Town-class cruiser (1910)

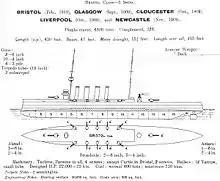
Left elevation and deck plan of "Bristol" sub-class as depicted in Jane's Fighting Ships 1914

The "Bristol"s were all ordered under the 1908–09 Programme and commissioned in late 1910. They were second class cruisers suitable for a variety of roles including both trade protection and fleet duties. They were long overall, with a beam of and a draught of . Displacement was normal and full load. Twelve Yarrow three-drum boilers fed steam turbines rated at , giving a speed of . One ship, "Bristol", had Brown-Curtis turbines driving two propeller shafts, while the remaining three ships used Parsons turbines driving four shafts. Speed during sea trials varied between ("Glasgow") and ("Bristol"). The experimental two-shaft layout of "Bristol" was successful, giving greater efficiency, especially at lower speeds. The ships used both coal and oil for fuel, with 1353 tons of coal and 260 tons of oil carried, giving an endurance of about at .